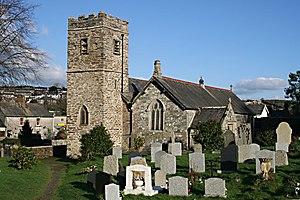
Launceston est une ville, un ancien borough, une civil parish situé à l'est des Cornouailles en Angleterre, Royaume-Uni. Les deux églises anglicanes sont l'église Sainte-Marie-Madeleine dans la ville, et l'église Saint-Thomas près de la rivière Kensey, une tributaire du fleuve Tamar.
L’affaire Francisco Arce Montes débute en France dans la nuit du 17 au 18 juillet 1996 lorsqu'une jeune collégienne anglaise, nommée Caroline Dickinson, est retrouvée morte étouffée après avoir été violée dans l'auberge de jeunesse de Pleine-Fougères, en Ille-et-Vilaine, près de Saint-Malo. Elle effectuait avec sa classe un séjour linguistique en France. Son viol et son meurtre sont intervenus sans même que ses camarades de chambrée ne s'en aperçoivent. Très vite, l'affaire criminelle va avoir un fort écho médiatique en France et en Grande-Bretagne, ce qui influera sur le déroulement de l'enquête.